Mullion Cove

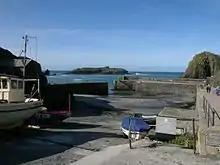
The harbour, looking out to Mullion Island

One of the earliest stories involving Mullion Cove revolves around an event that took place in Mount's Bay during the reign of Queen Elizabeth I. In August 1588, the invading Spanish Armada was first spotted from the Rill on the Lizard Peninsula. After the battle, relations with Spain continued to be poor. On the south coasts of England and Cornwall, many marine engagements continued with the enemy. However, in July 1595, a large Spanish expedition of over a hundred ships sailed towards Cornwall. By mid-July, it was stationed between Falmouth and Penzance. While a larger fleet stood off in Mount's Bay, four Spanish galleys were sent on a mission and arrived out of the fog near Mousehole. Without warning, they invaded several villages, setting fire to houses and public buildings before killing many of the occupants. They attacked Mousehole, Paul, Newlyn, and Penzance. The Anglican Church at Paul was burnt to the ground. Two hundred armed Spaniards landed from the galleys and spent two days plundering the area. They faced little resistance but were short of water. The small fleet sailed on following the Lizard Coast, and a welcome change in the direction of the wind allowed them to escape the gathering English ships led by Sir Francis Drake. This was the first time in hundreds of years that England had been invaded.